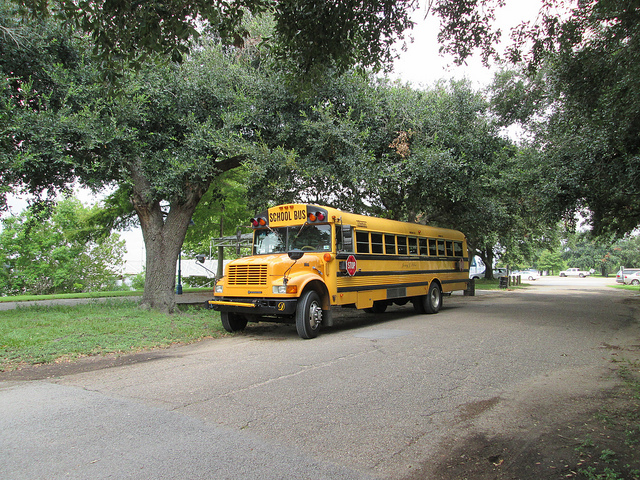
A large yellow school bus driving down a road through a park.

a school bus along the side of a road.

A school bus parked on the side of the road under a large tree.

A SCHOOL BUS IS IN THE STREET

a school bus on a narrow street with trees in the background